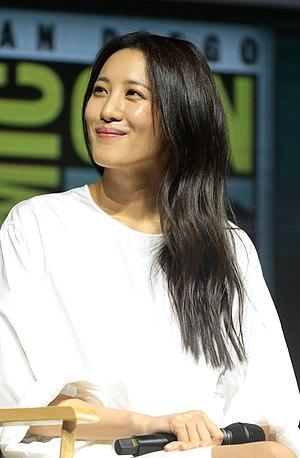
Kim Soo-hyun, connue sous le nom de Claudia Kim, est une actrice et mannequin sud-coréenne.